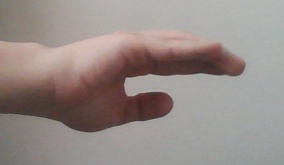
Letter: jeem